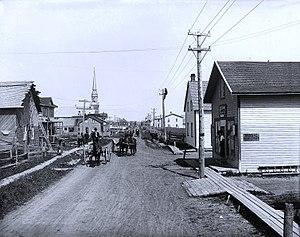
Photographie, Saint-Bruno, Lac-Saint-Jean, QC, vers 1906, Wm. Notman &amp
Saint-Bruno est une municipalité du Québec, située dans la municipalité régionale de comté de Lac-Saint-Jean-Est, dans la région administrative du Saguenay–Lac-Saint-Jean. Elle est nommée en l'honneur de Bruno le Chartreux.